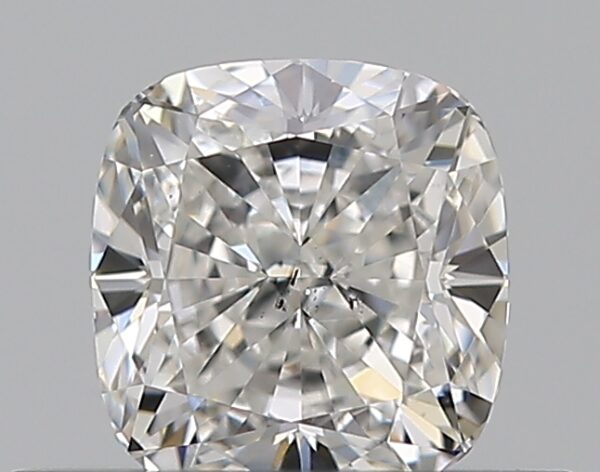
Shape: cushion
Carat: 0.5
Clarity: VS2
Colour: F
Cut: EX
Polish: EX
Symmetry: EX
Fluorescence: N
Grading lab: GIA
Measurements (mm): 4.56 x 4.34 x 2.97